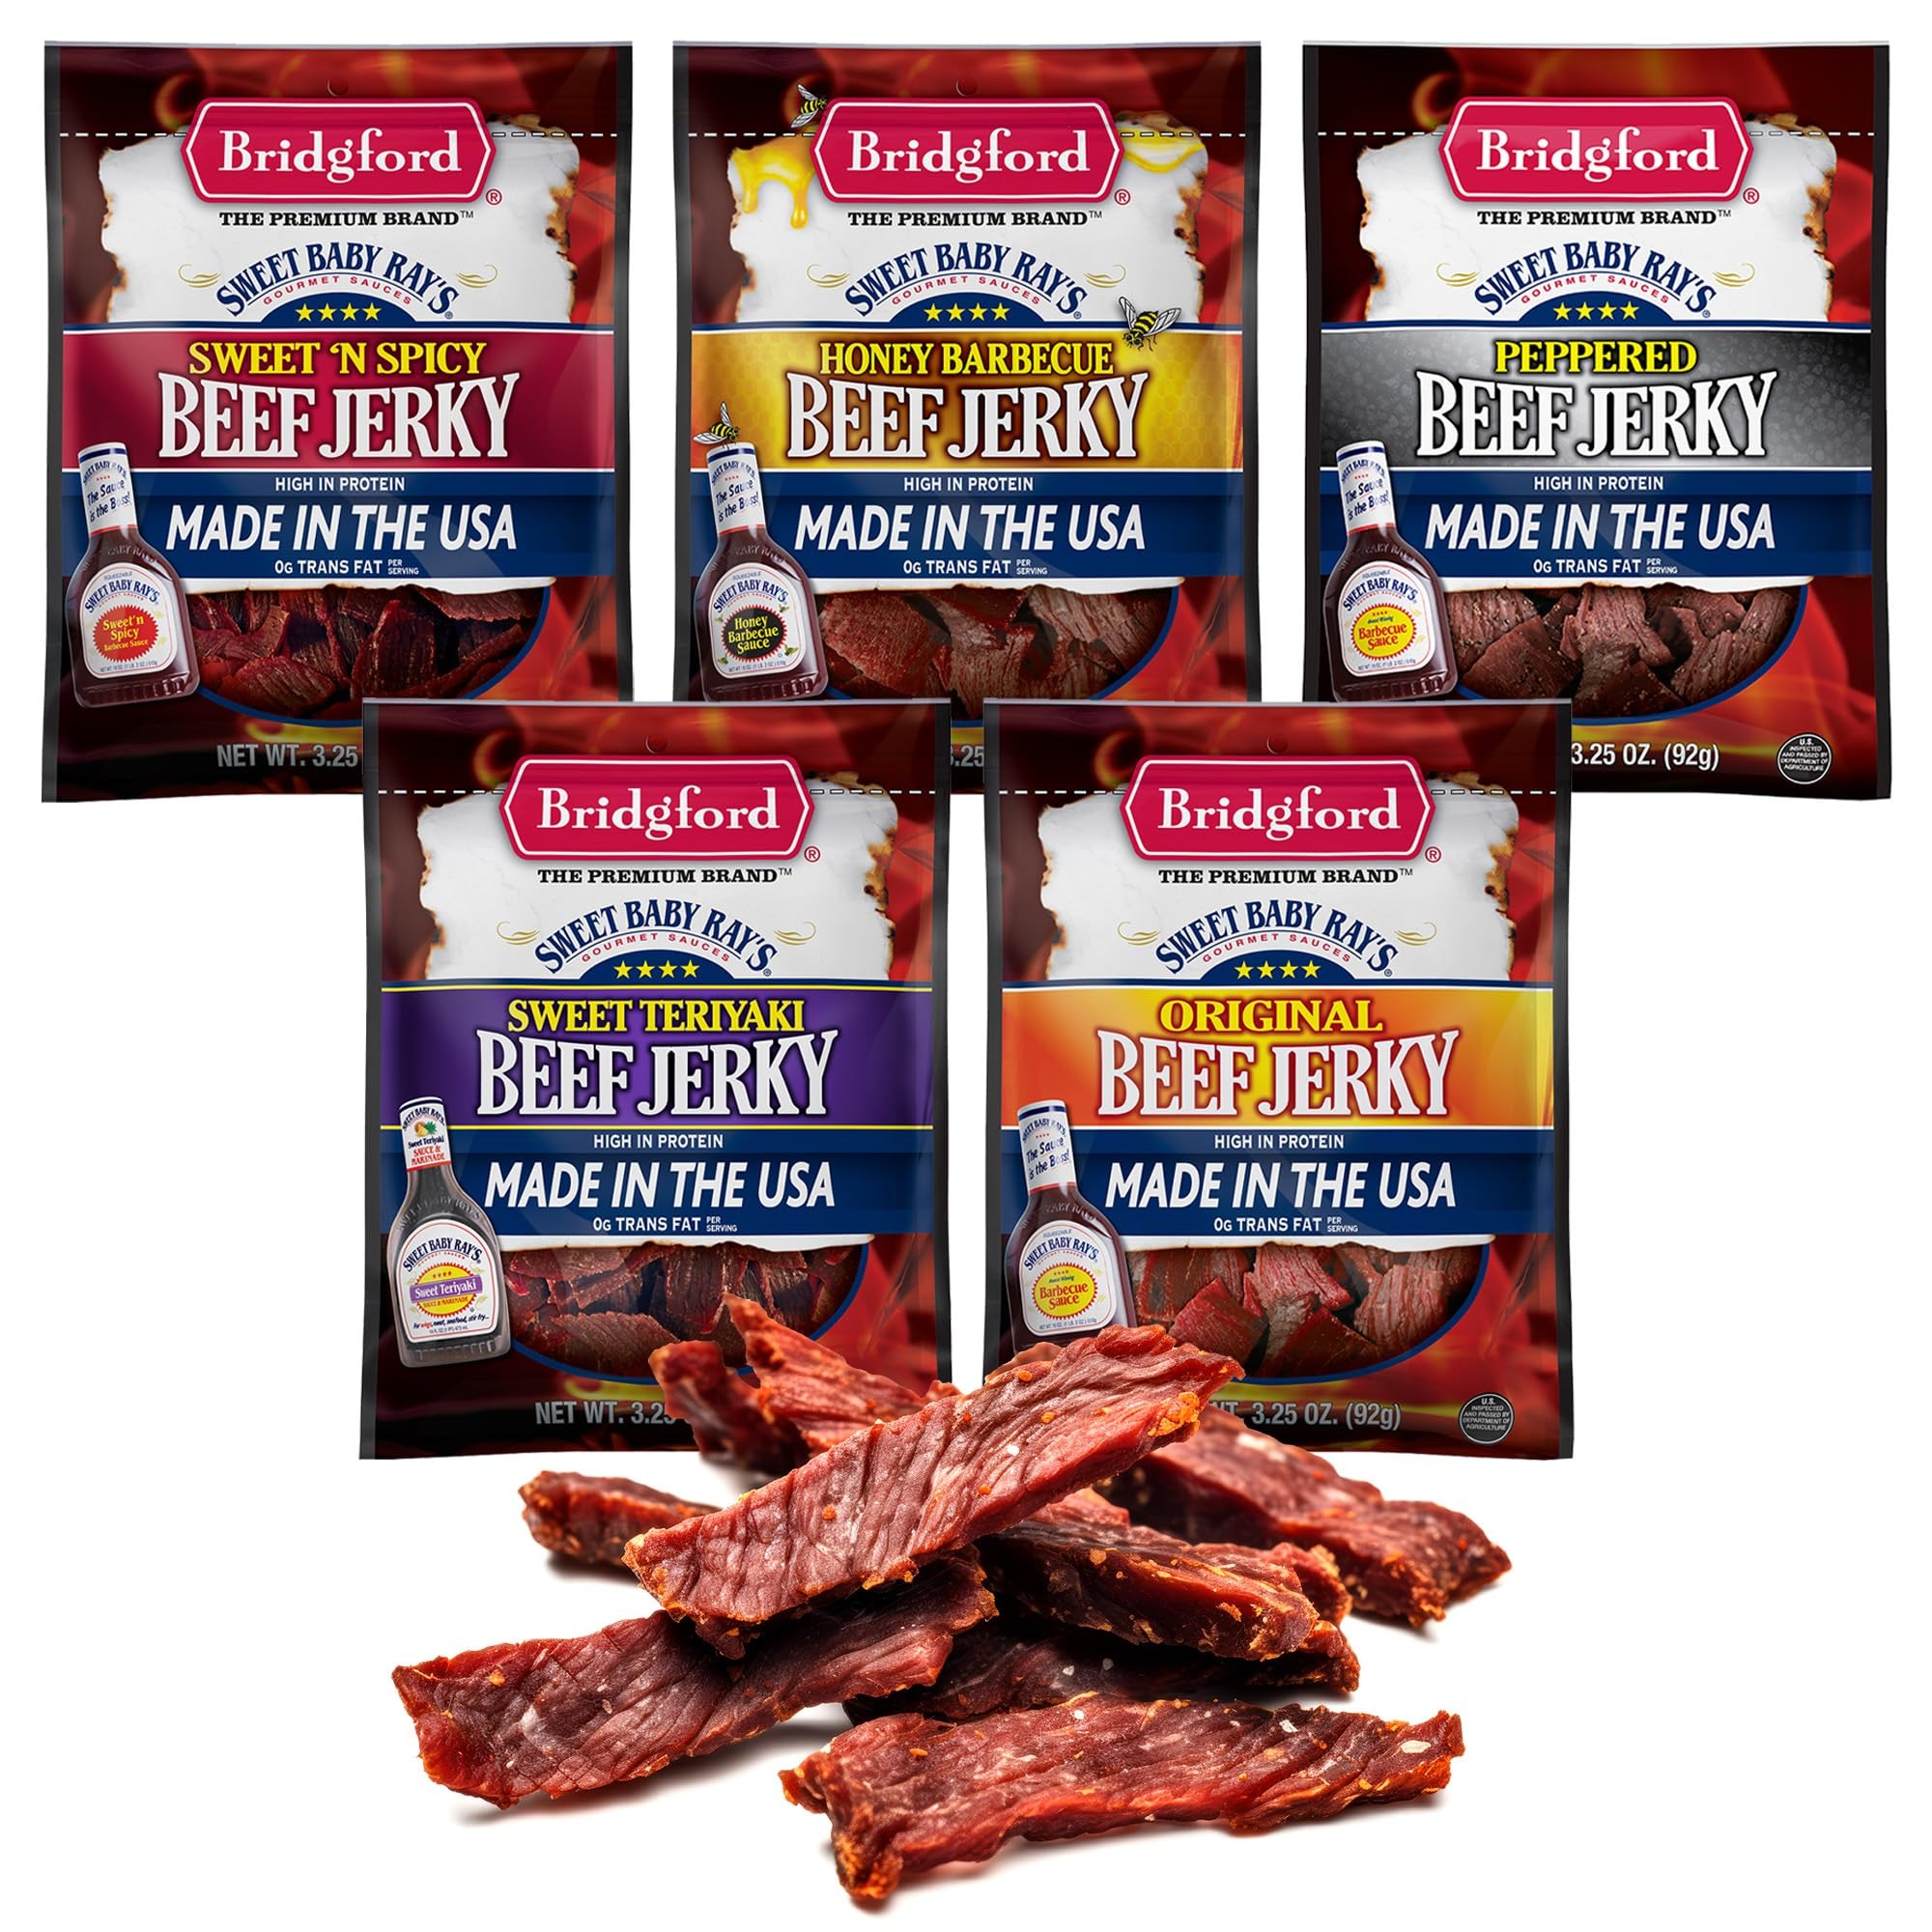
Item Name: Bridgford Sweet Baby Rays Beef Jerky 3.25oz, Variety Pack, 1 Original, 1 Honey Barbeque, 1 Sweet Teriyaki, 1 Peppered, 1 Sweet N Spicy
Value: 16.25
Unit: Ounce

Price: 37.475